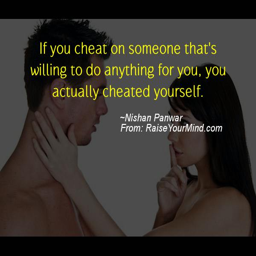
quotes about friends cheating : if you cheat on someone that s willing to do anything for actually cheated yourself